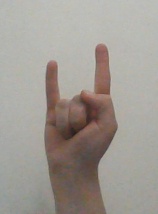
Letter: la